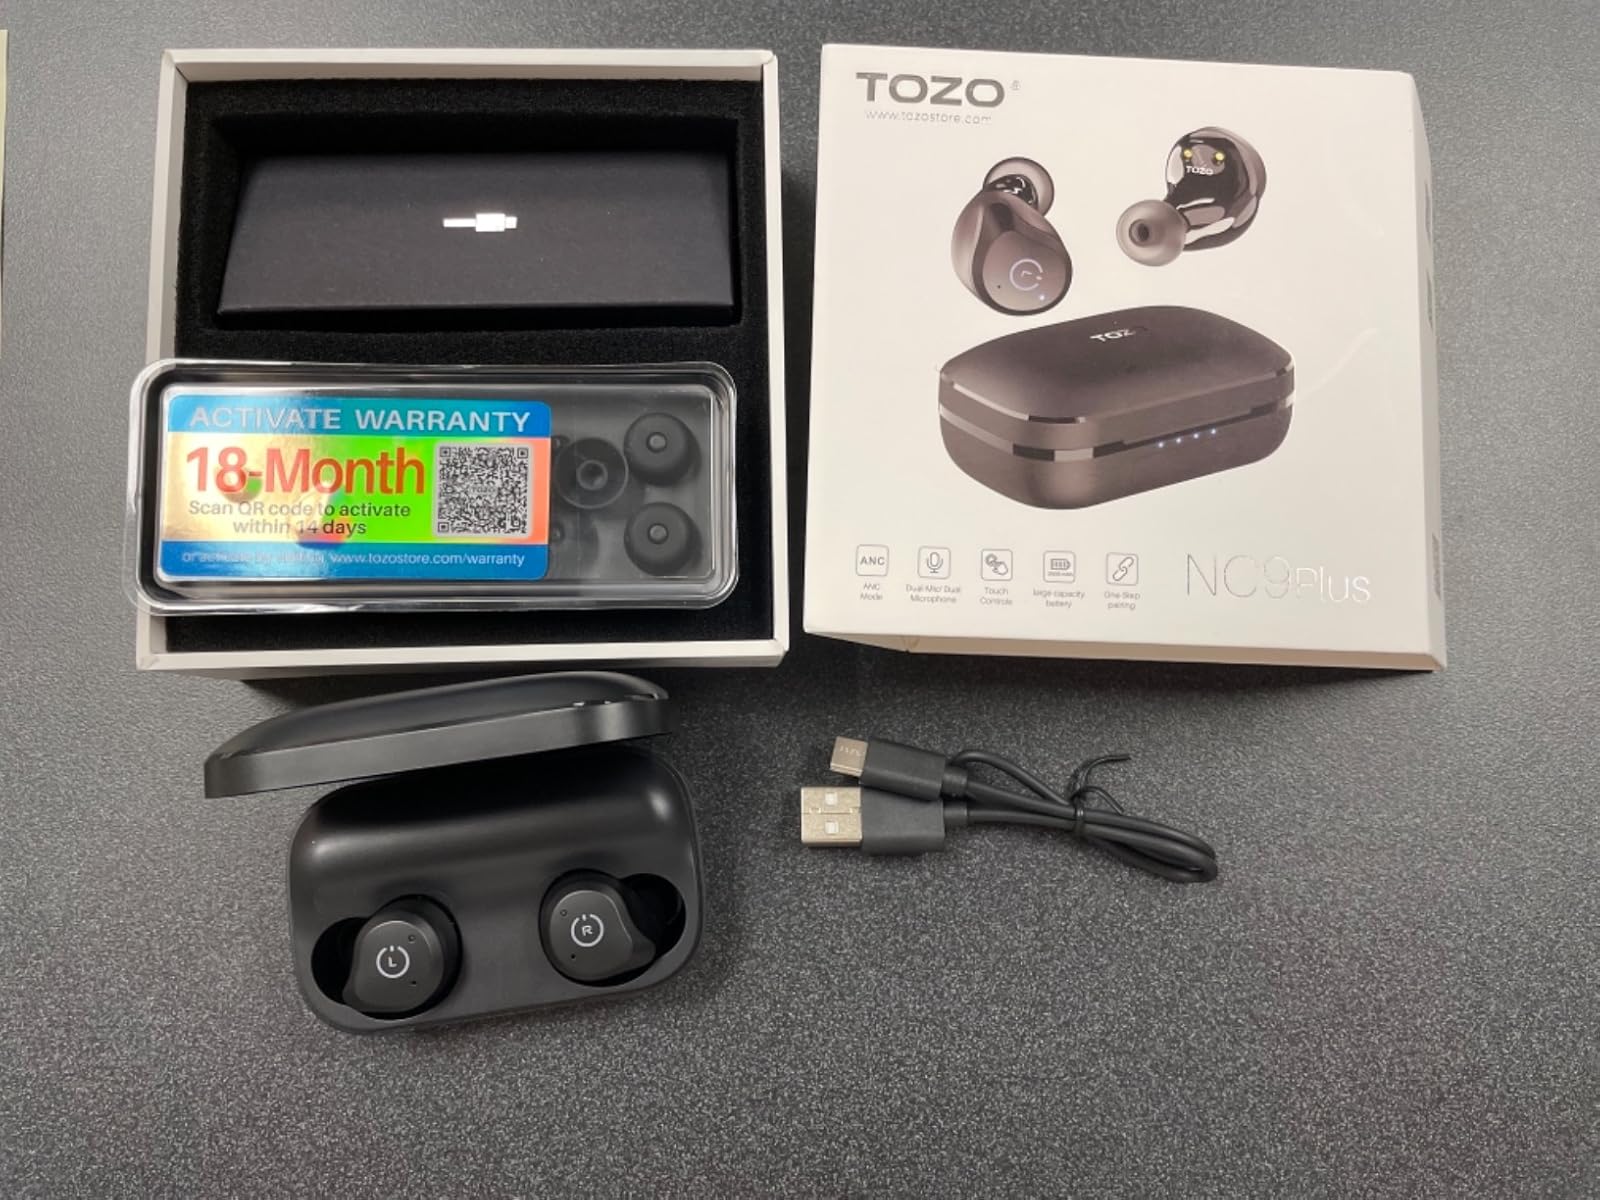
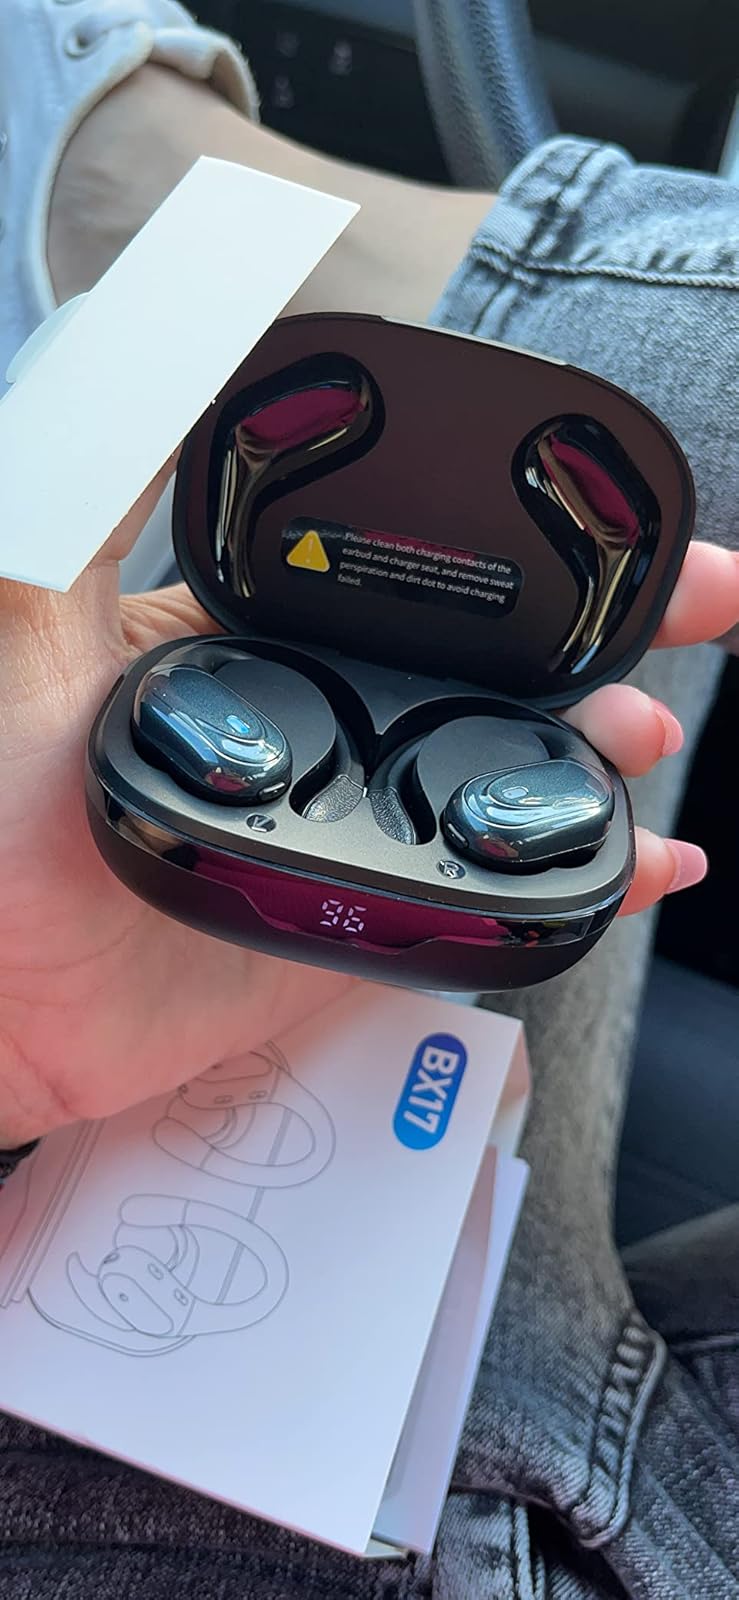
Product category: earbuds
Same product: no